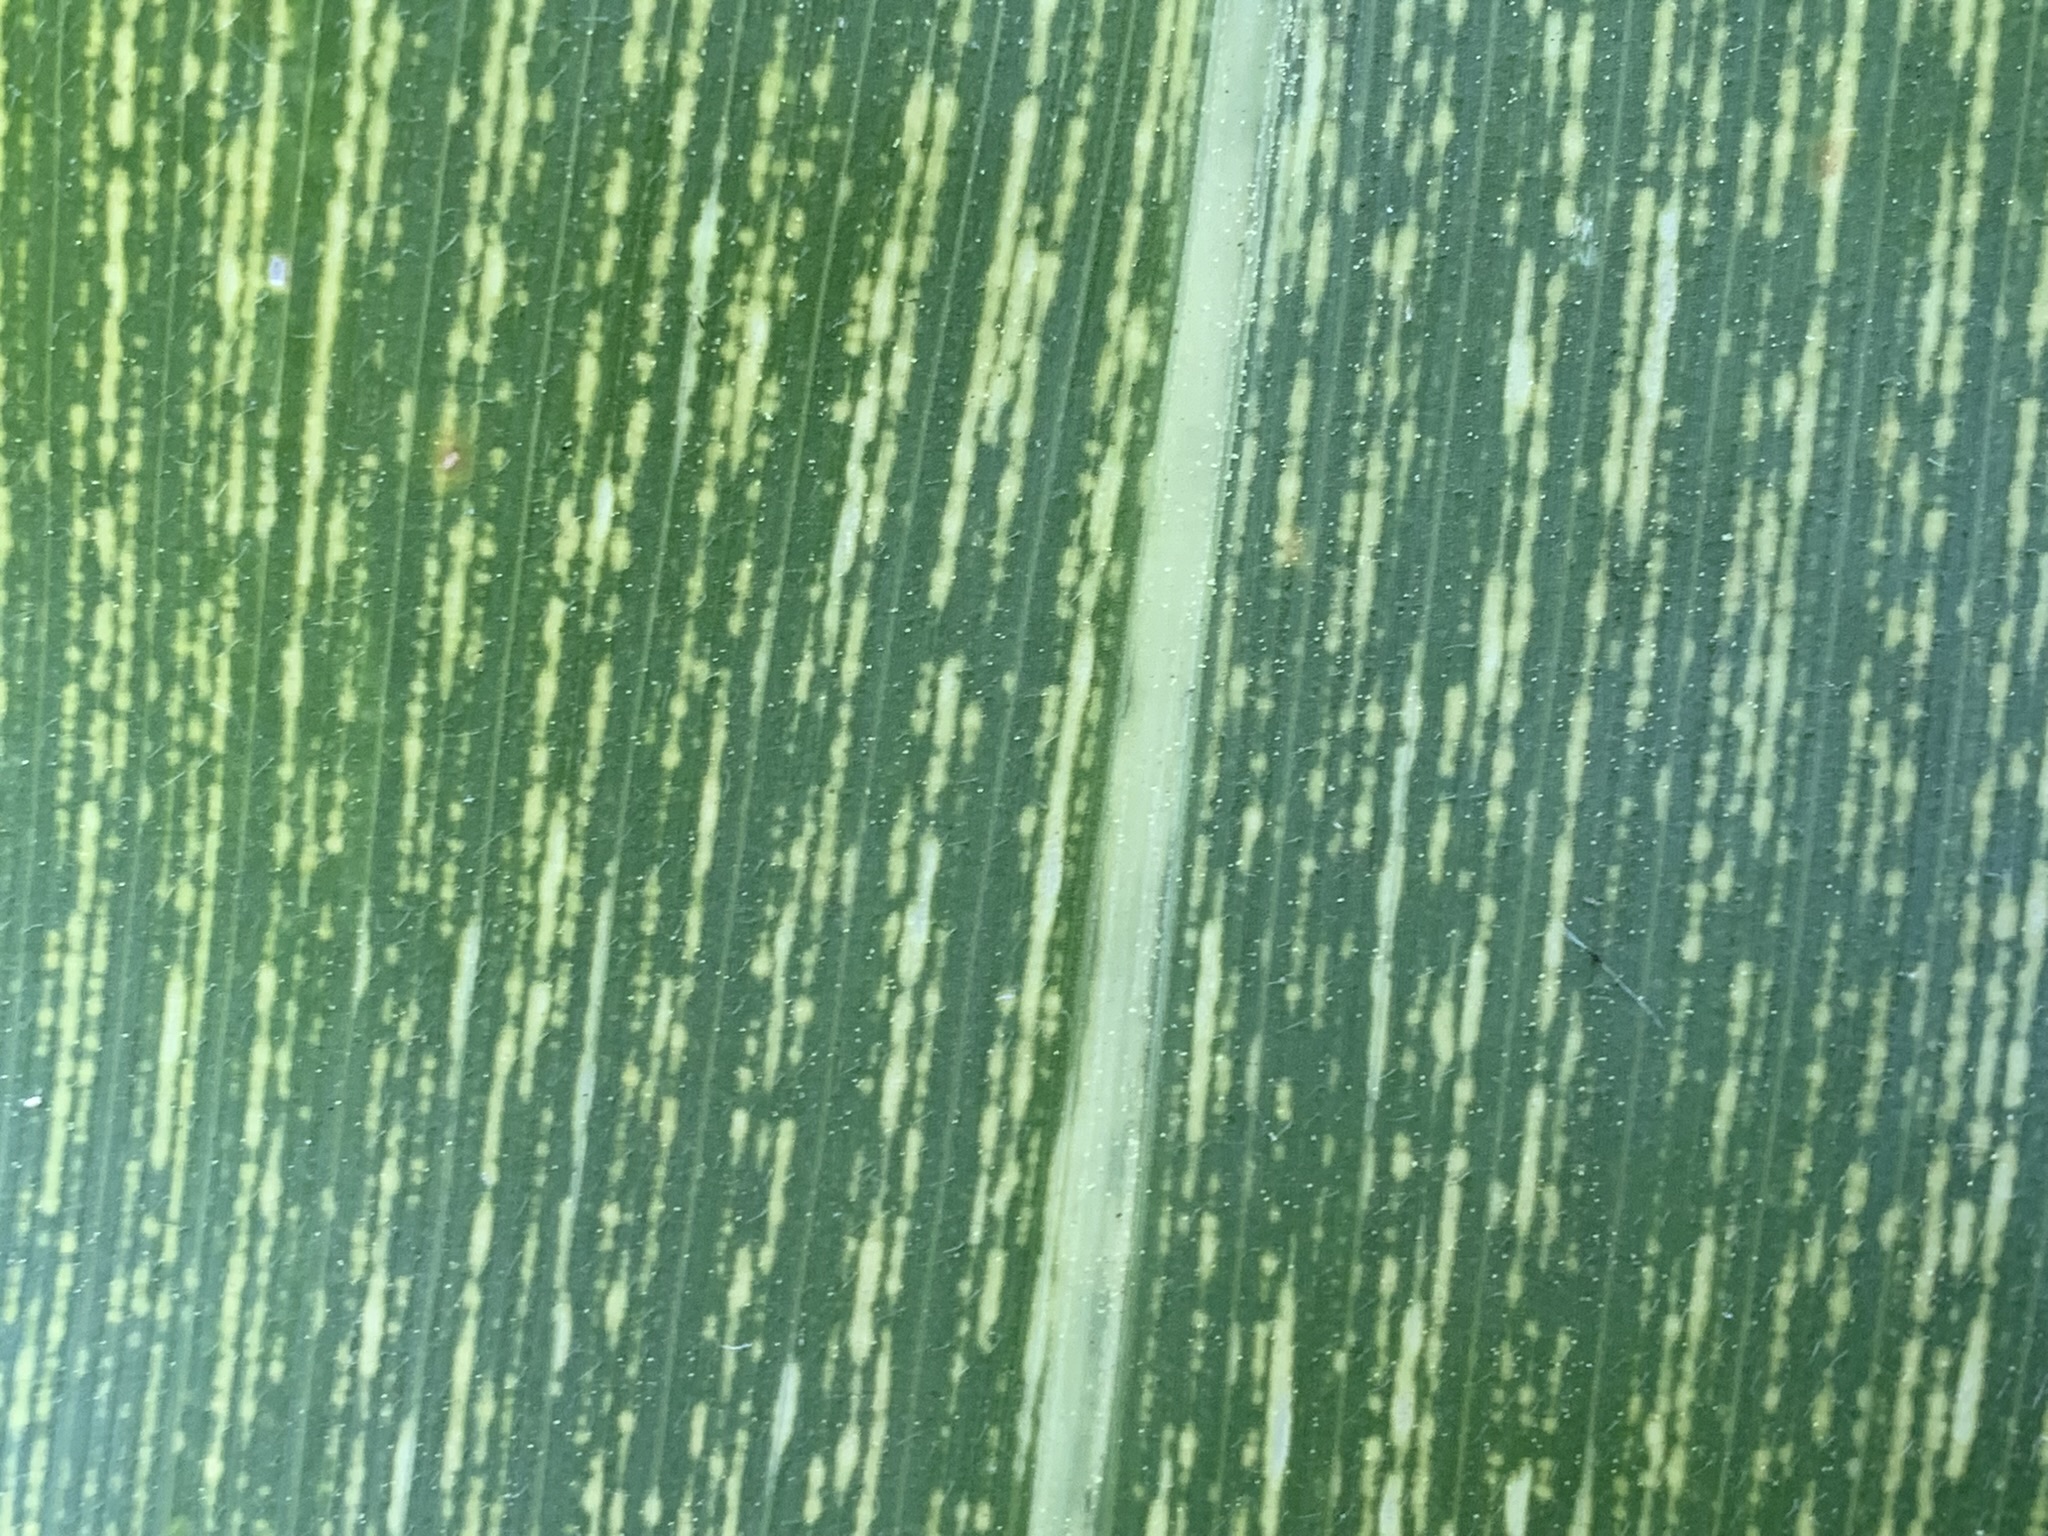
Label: MSV